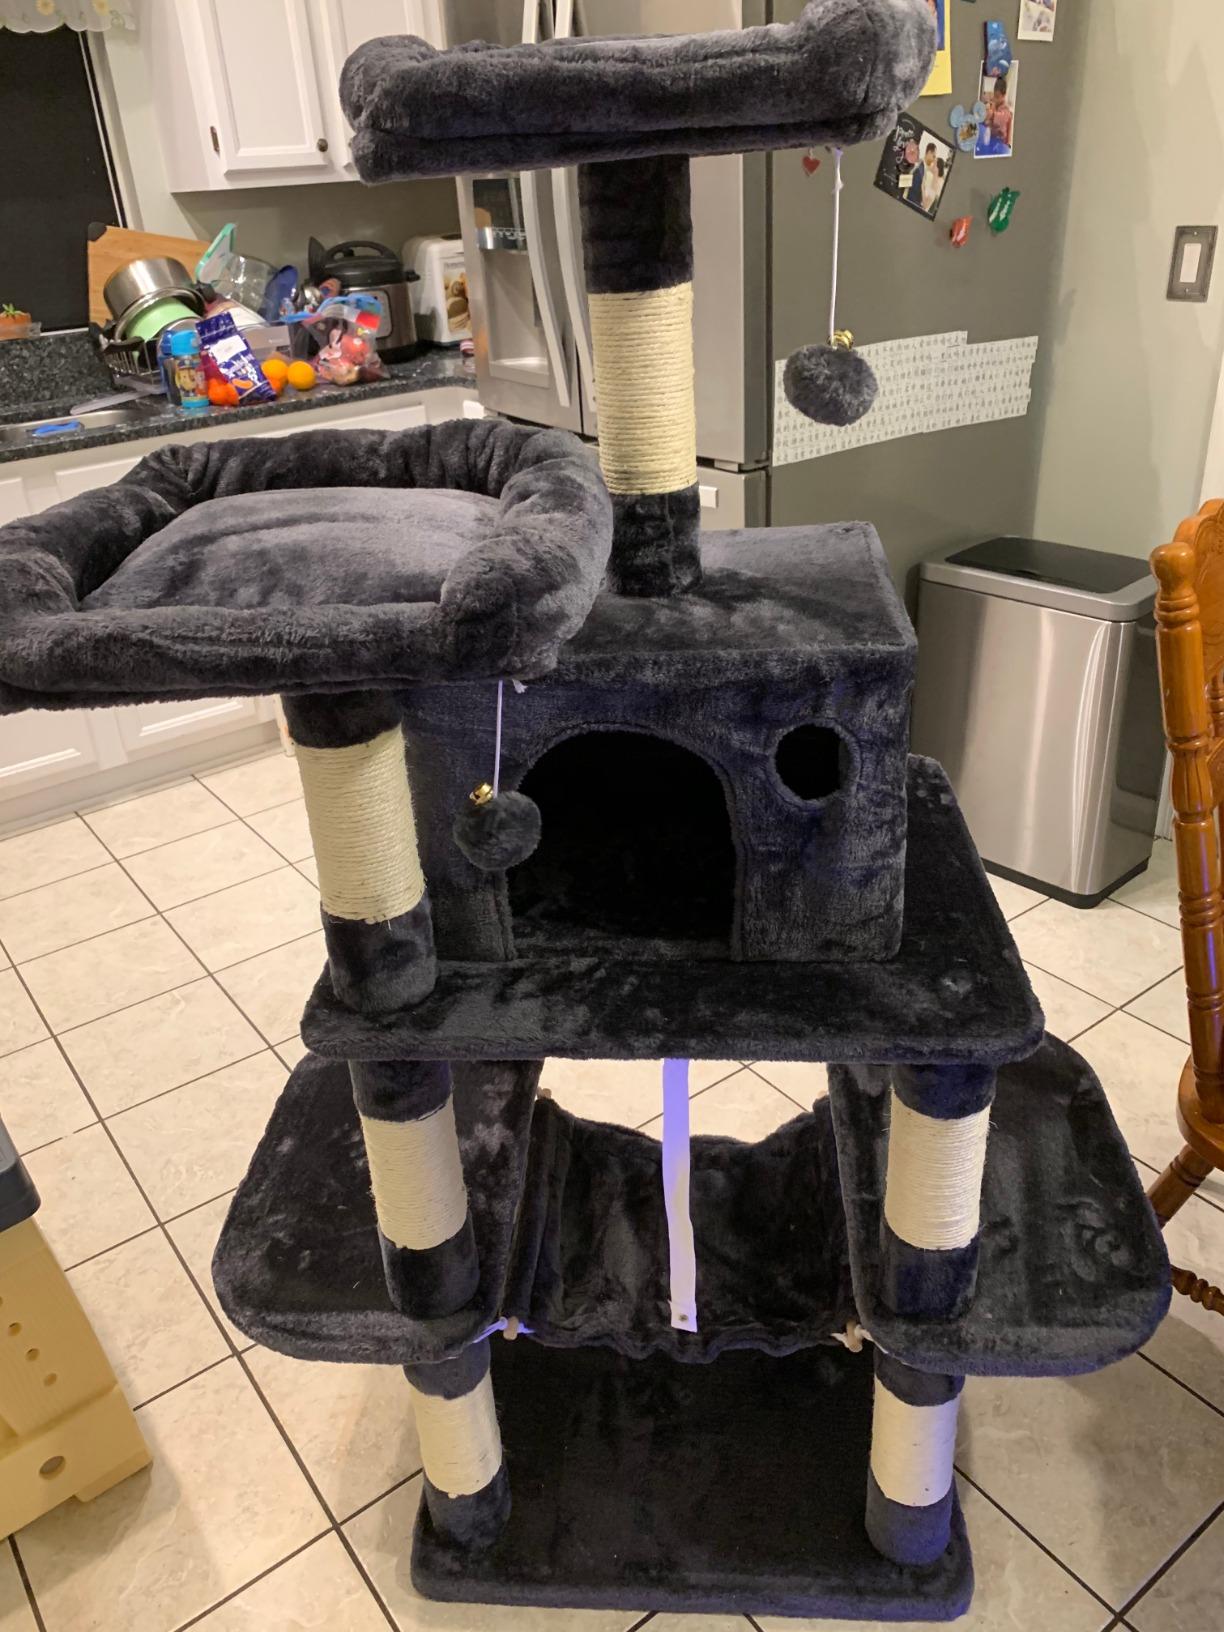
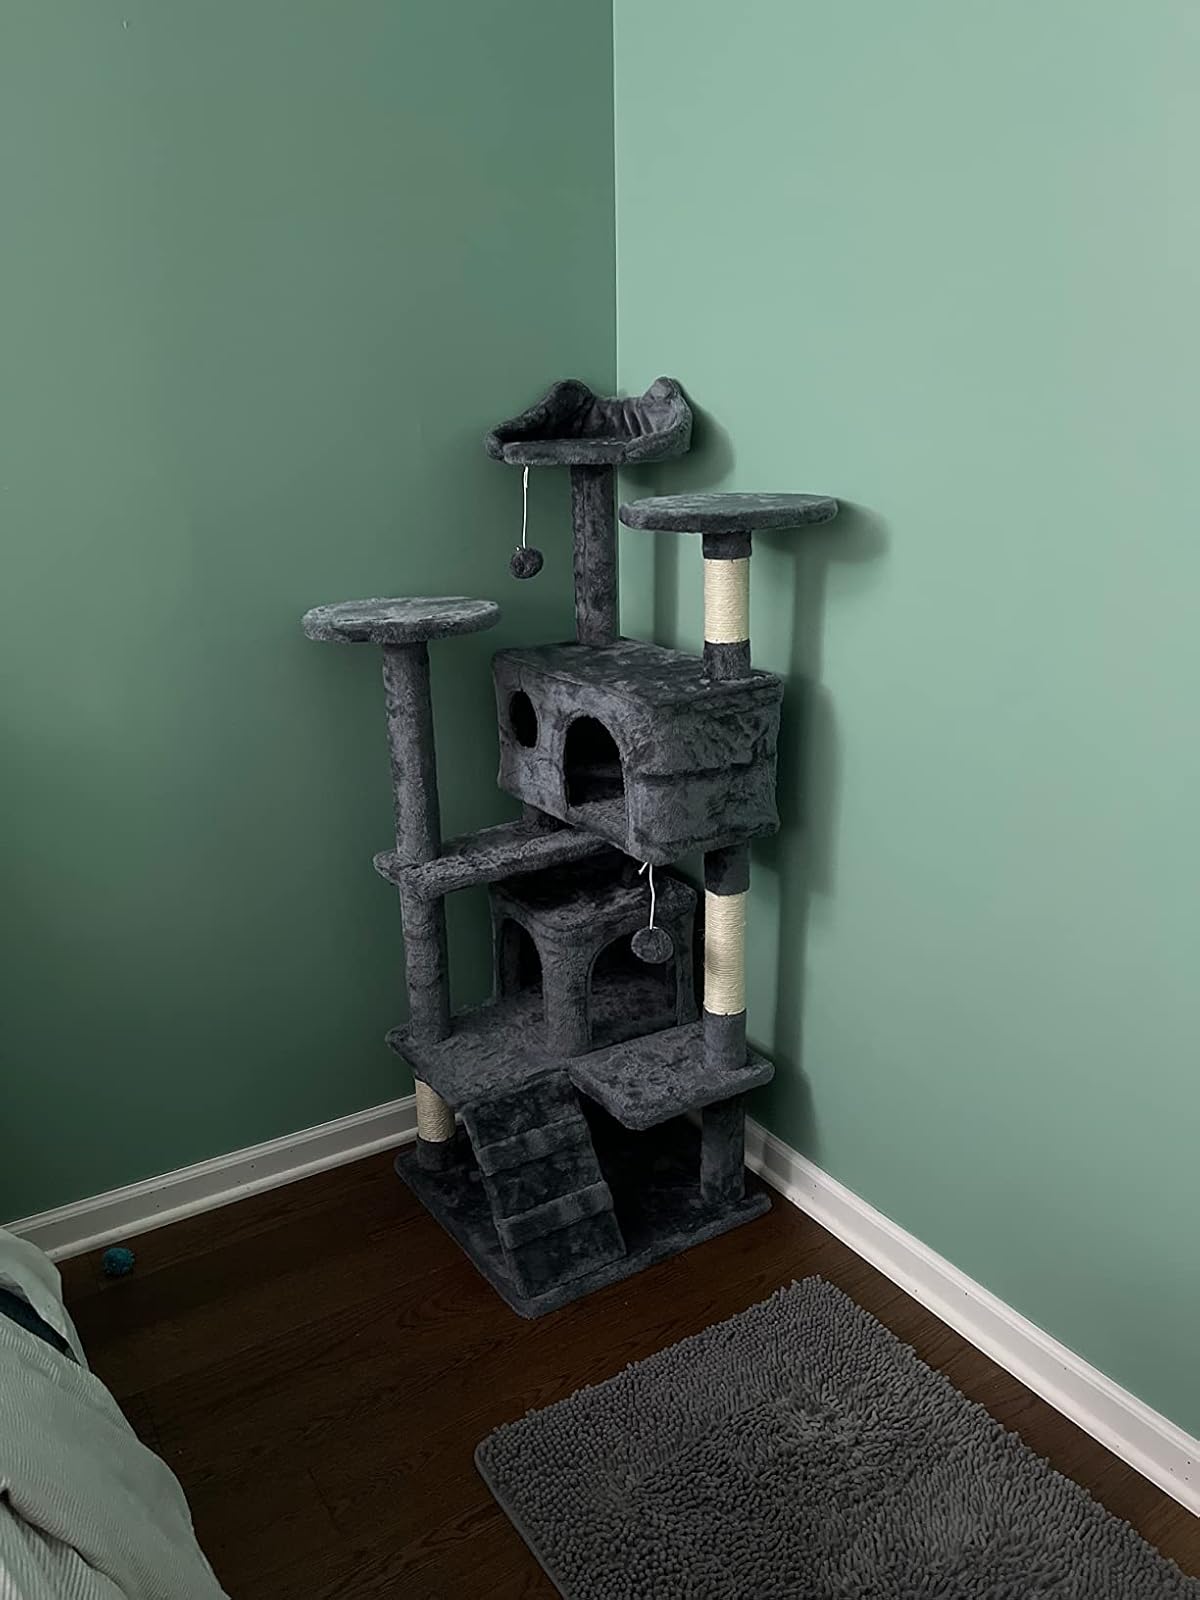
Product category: items_cat tree
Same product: no